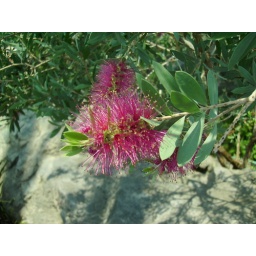
This fuzzy looking flower was hanging off one of the trees we came across in the Mediterranean Conservatory.